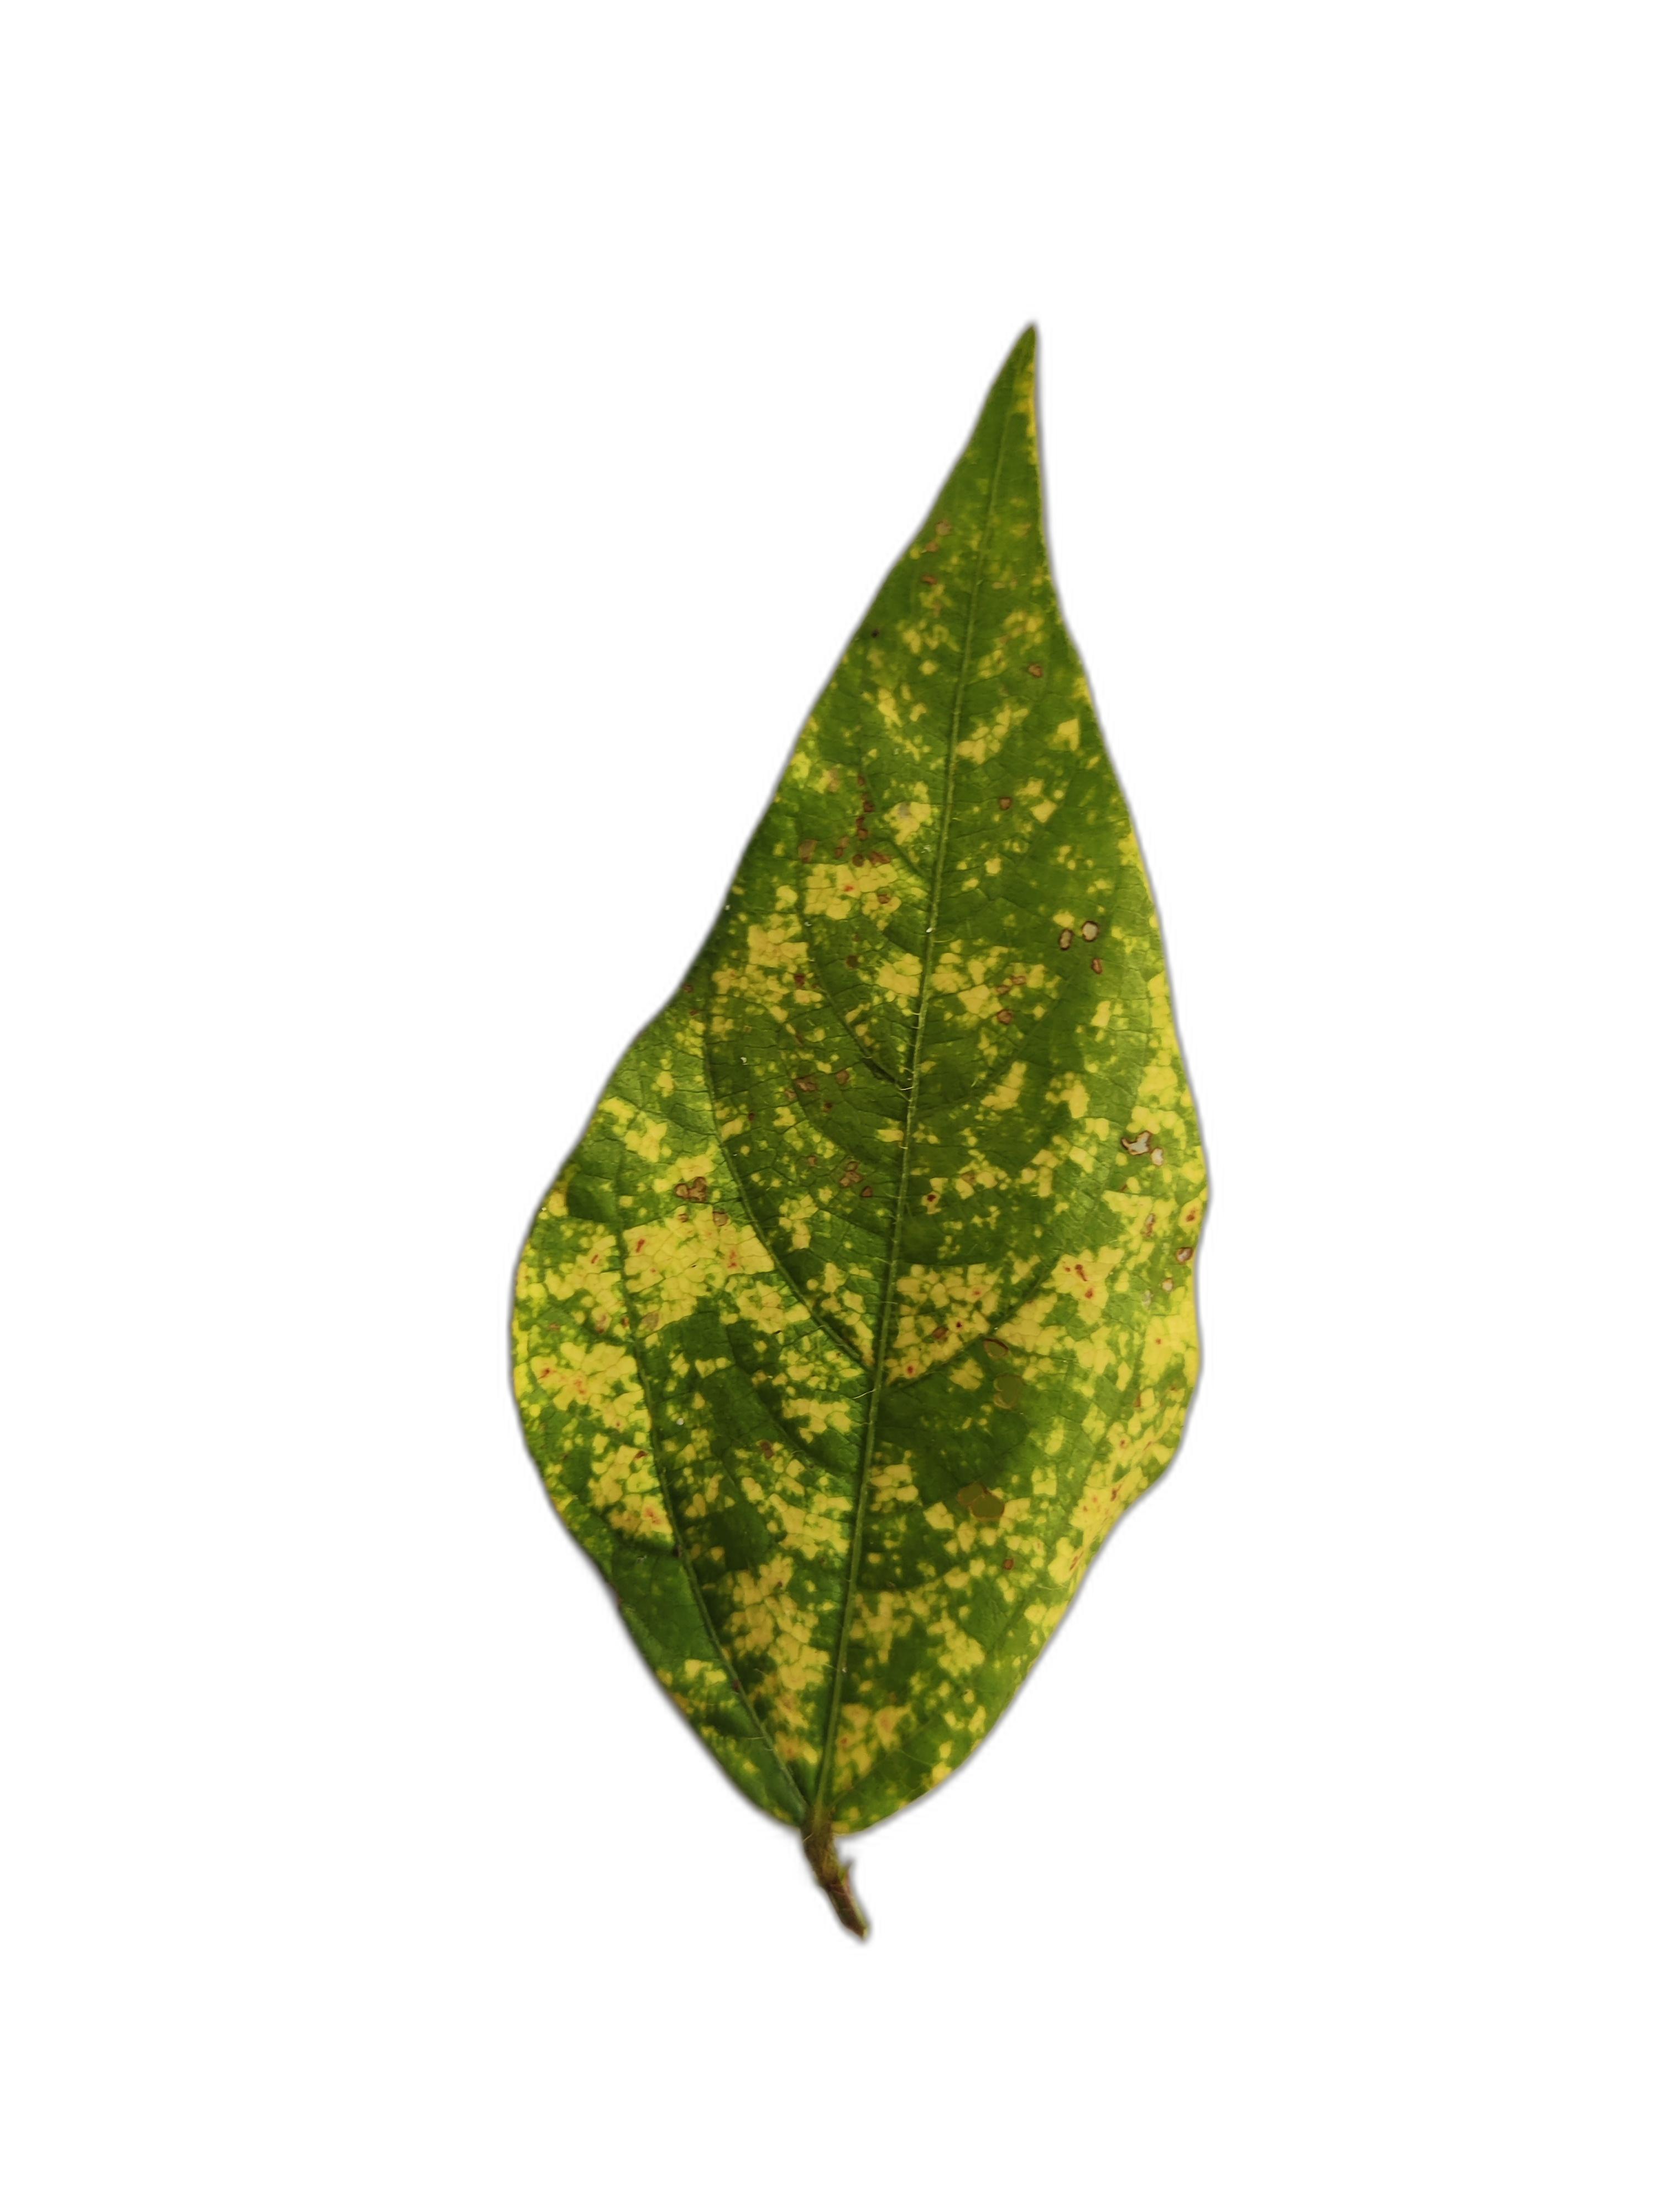
Label: Yellow Mosaic